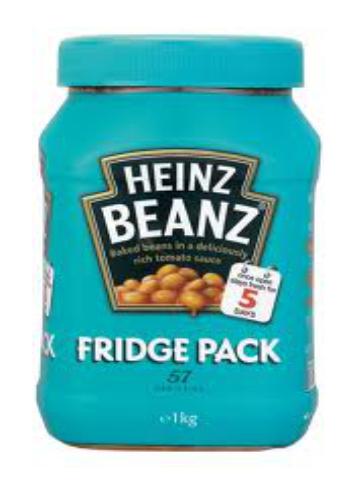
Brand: Heinz Baked Beans
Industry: Food